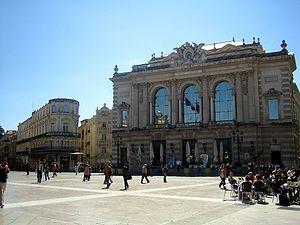
L’Opéra Comédie est une salle d’opéra située sur la place de la Comédie, à Montpellier.